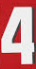
Number: 4